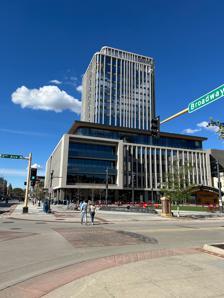
Building: RDO Building
Country: United States of America
Year built: 2020
An 18-story mixed use building located in downtown Fargo, North Dakota. RDO Building Alternative names Block 9 General information Status Completed Type Mid-Rise Mixed Use Location 225 Broadway N Fargo, ND 58102 Coordinates 46°52′43″N 96°47′14″W / 46.878723°N 96.787191°W / 46.878723; -96.787191 Construction started September 18, 2018 ; 6 years ago ( September 18, 2018 ) Completed July 2020 Opening September 2020 Cost $117 million Owner Kilbourne Group Height Roof 235 ft (72 m) Top floor 18 Technical details Floor count 18 Lifts/elevators 6 Design and construction Structural engineer Skidmore, Owings & Merrill Main contractor McGough Construction Co. References The RDO Building is an 18- story building located in downtown Fargo, North Dakota . It became the city's tallest building in 2020, surpassing the Radisson Blu since 1985, and is the second tallest building in the state behind the North Dakota State Capitol in Bismarck . The building was formally named Block 9 Tower until the R.D. Offutt corporation purchased the naming rights of the building. The building is owned and operated by the Kilbourne Group, which was founded by North Dakota Governor Doug Burgum and is named after his mother, Katherine Kilbourne. In addition, the RDO Building contains an expansive programmed community plaza known as Broadway Square, spanning over a half acre. Occupants R.D. Offutt Jasper Hotel (Aparium Hotel Group) Dot's Pretzels Residential Condos References